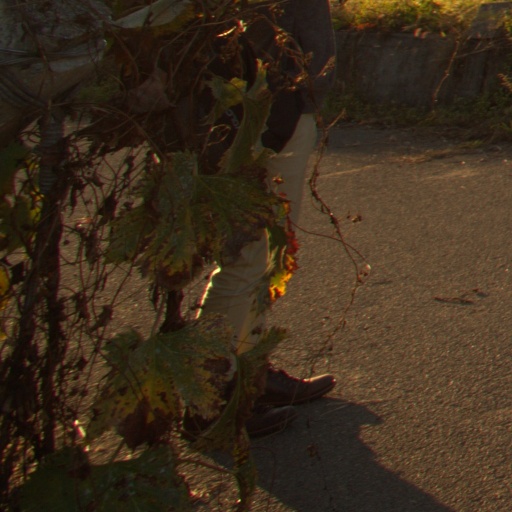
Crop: grape